Château de Châteaubriant

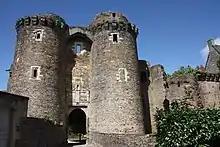
The 13th-century gatehouse of the upper ward

The castle is first mentioned between 1030 and 1042 but it was founded earlier, at the beginning of the 11th century. It was first built by Brient, an envoy of the count of Rennes, to create an outpost in the Pays de la Mée. This region around Châteaubriant was then a buffer zone between the counties of Rennes, Nantes and Angers, but also a place for trading. The Béré fair was for example founded in 1049 in a suburb of the town. Brient is also responsible for the construction of the Béré church and priory, two major landmarks of medieval Châteaubriant.